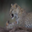
Label: leopard